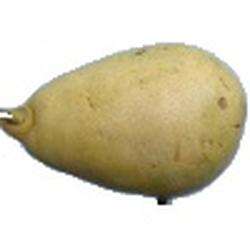
Label: Pear